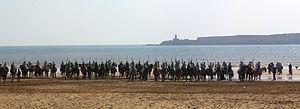
Le cheval est, au Maroc, une tradition très ancienne, liée à l'histoire des cavaleries berbères. Les races Barbe et Arabe-Barbe y sont considérées comme un patrimoine national, en raison de leur élevage par de nombreuses tribus locales. La tbourida met cette utilisation militaire du cheval Barbe ou Arabe-barbe à l'honneur, et représente le sport équestre le plus populaire du Maroc. Le pays compte cinq haras nationaux situés à Marrakech, Meknès, Bouznika, Oujda et El Jadida. Il organise d'importants événements équestres à rayonnement international, tels que le Salon international du cheval d'El Jadida et le Morocco Royal Tour, ainsi que des événements sportifs nationaux, tels que la Semaine du cheval de Rabat.